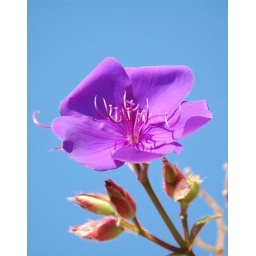
Princess flower against blue sky